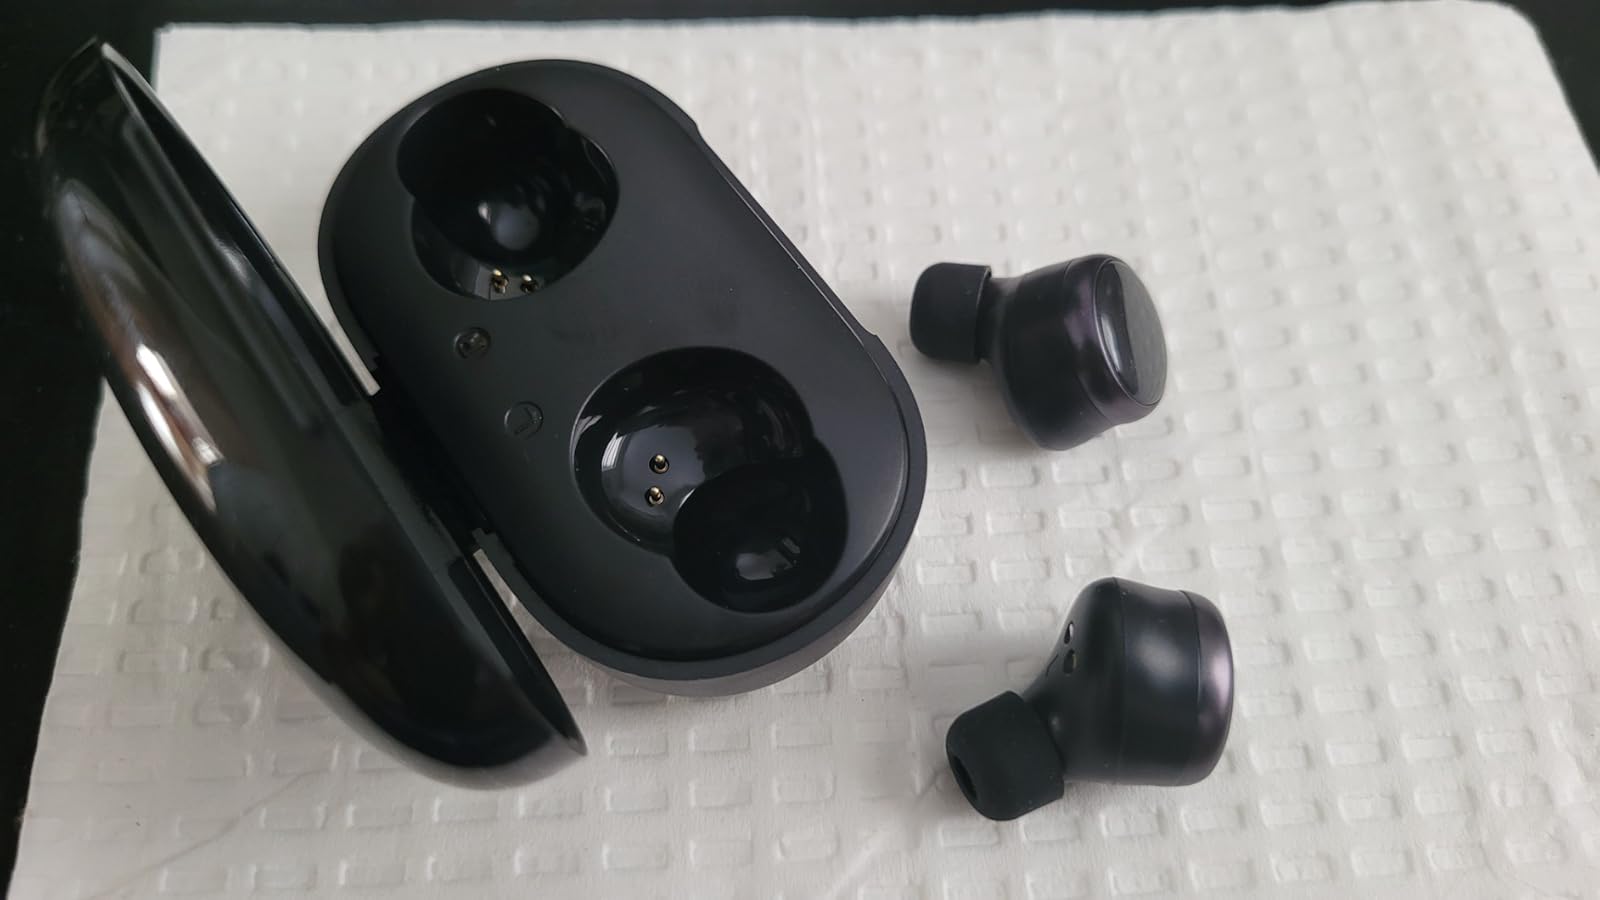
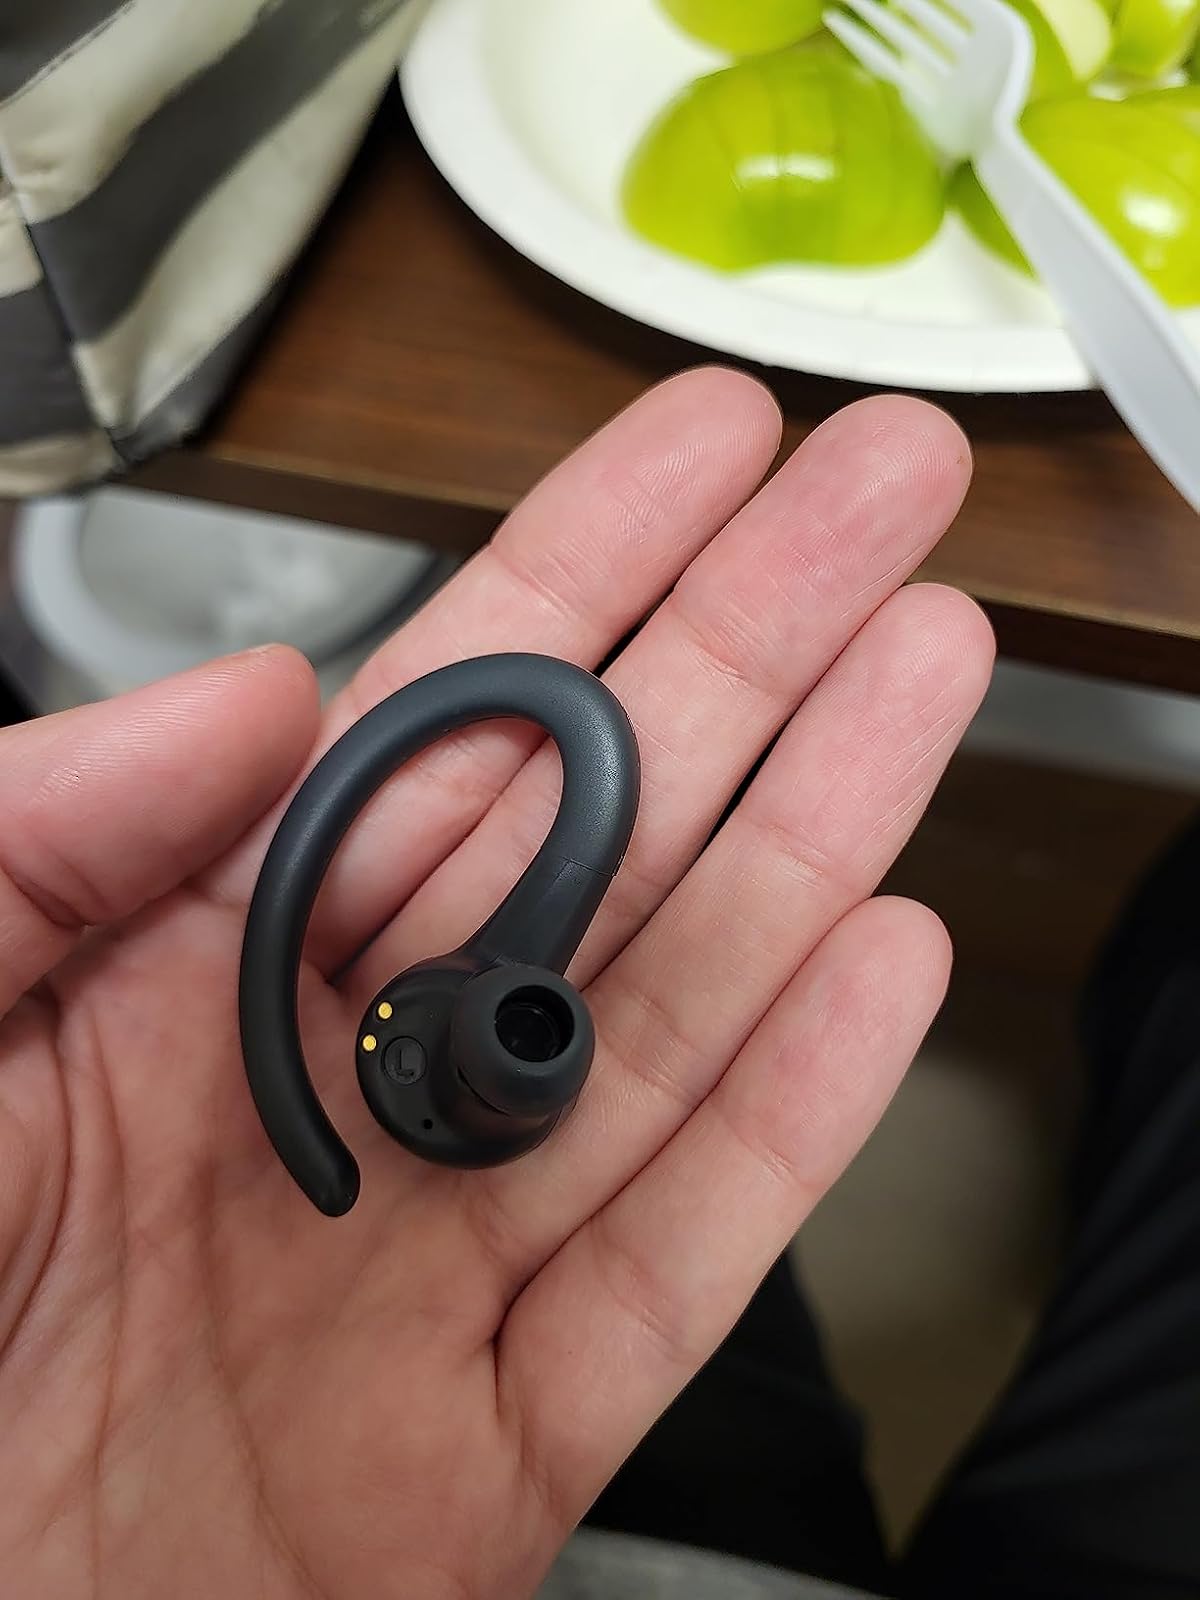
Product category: earbuds
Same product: no